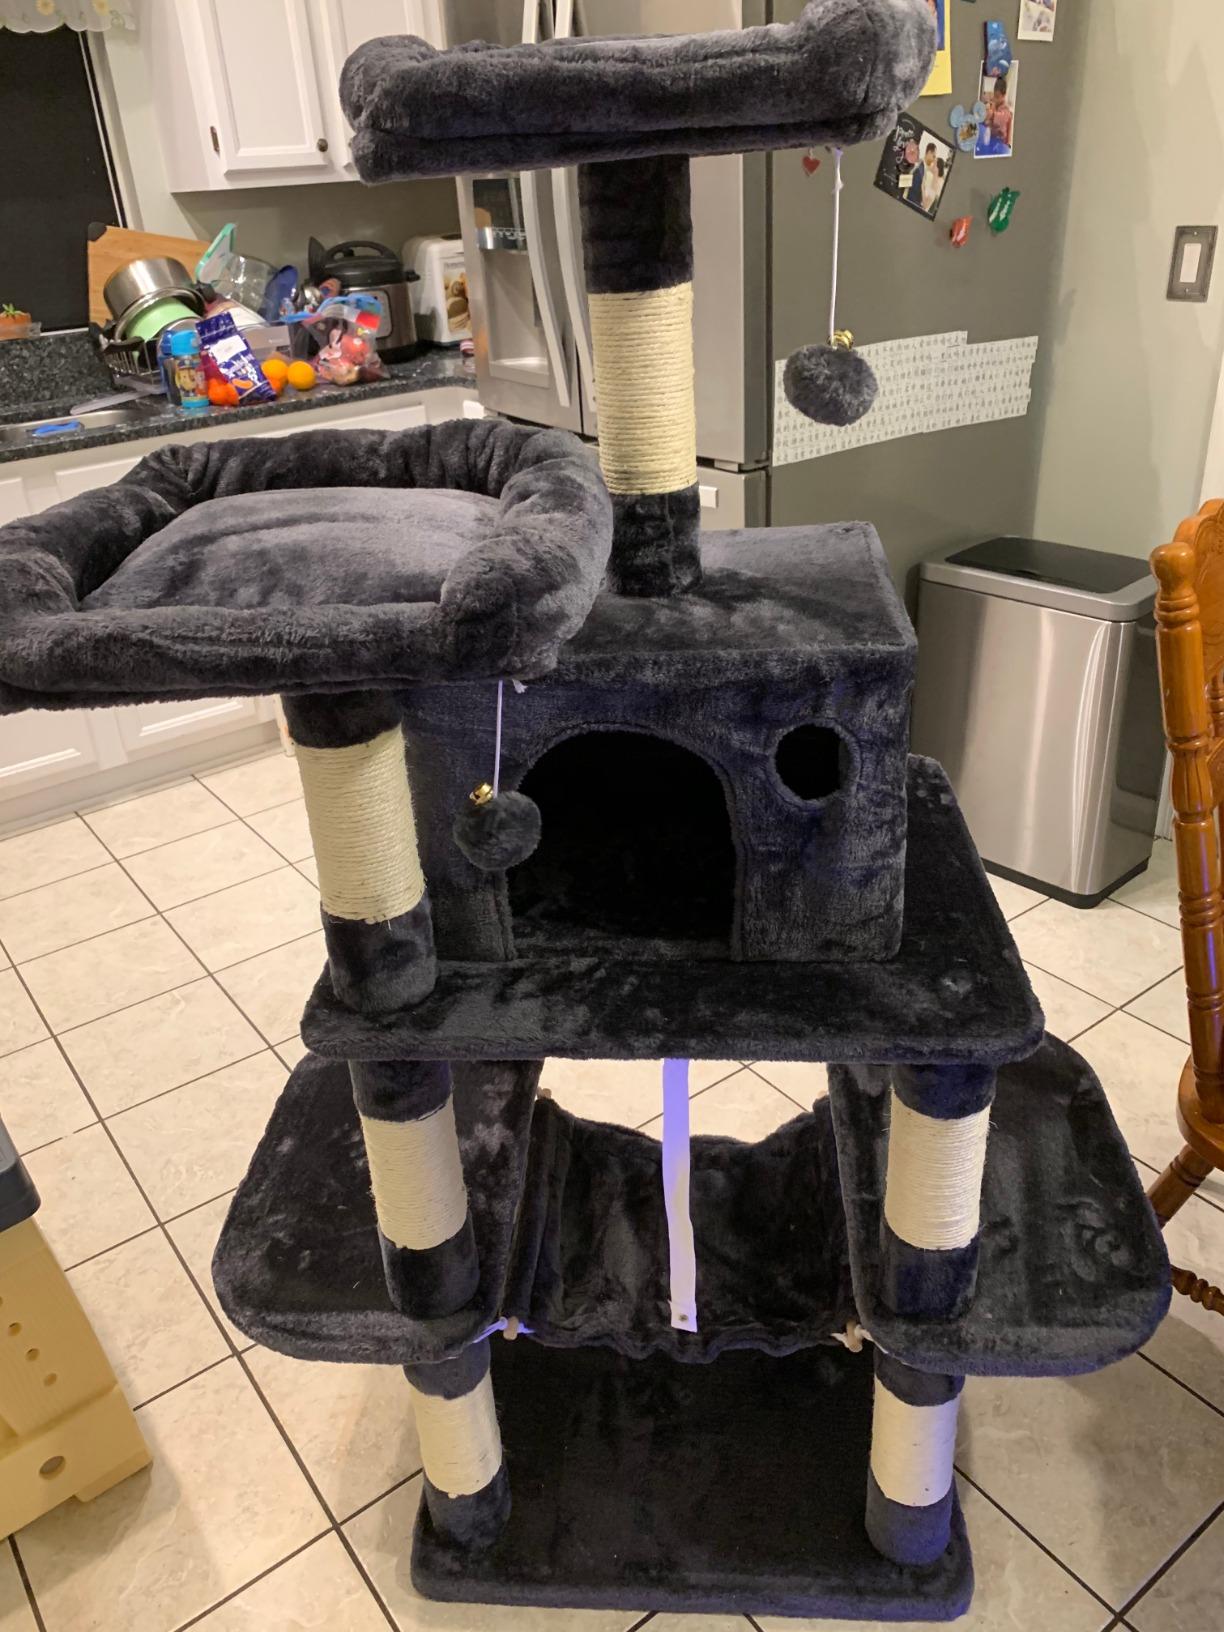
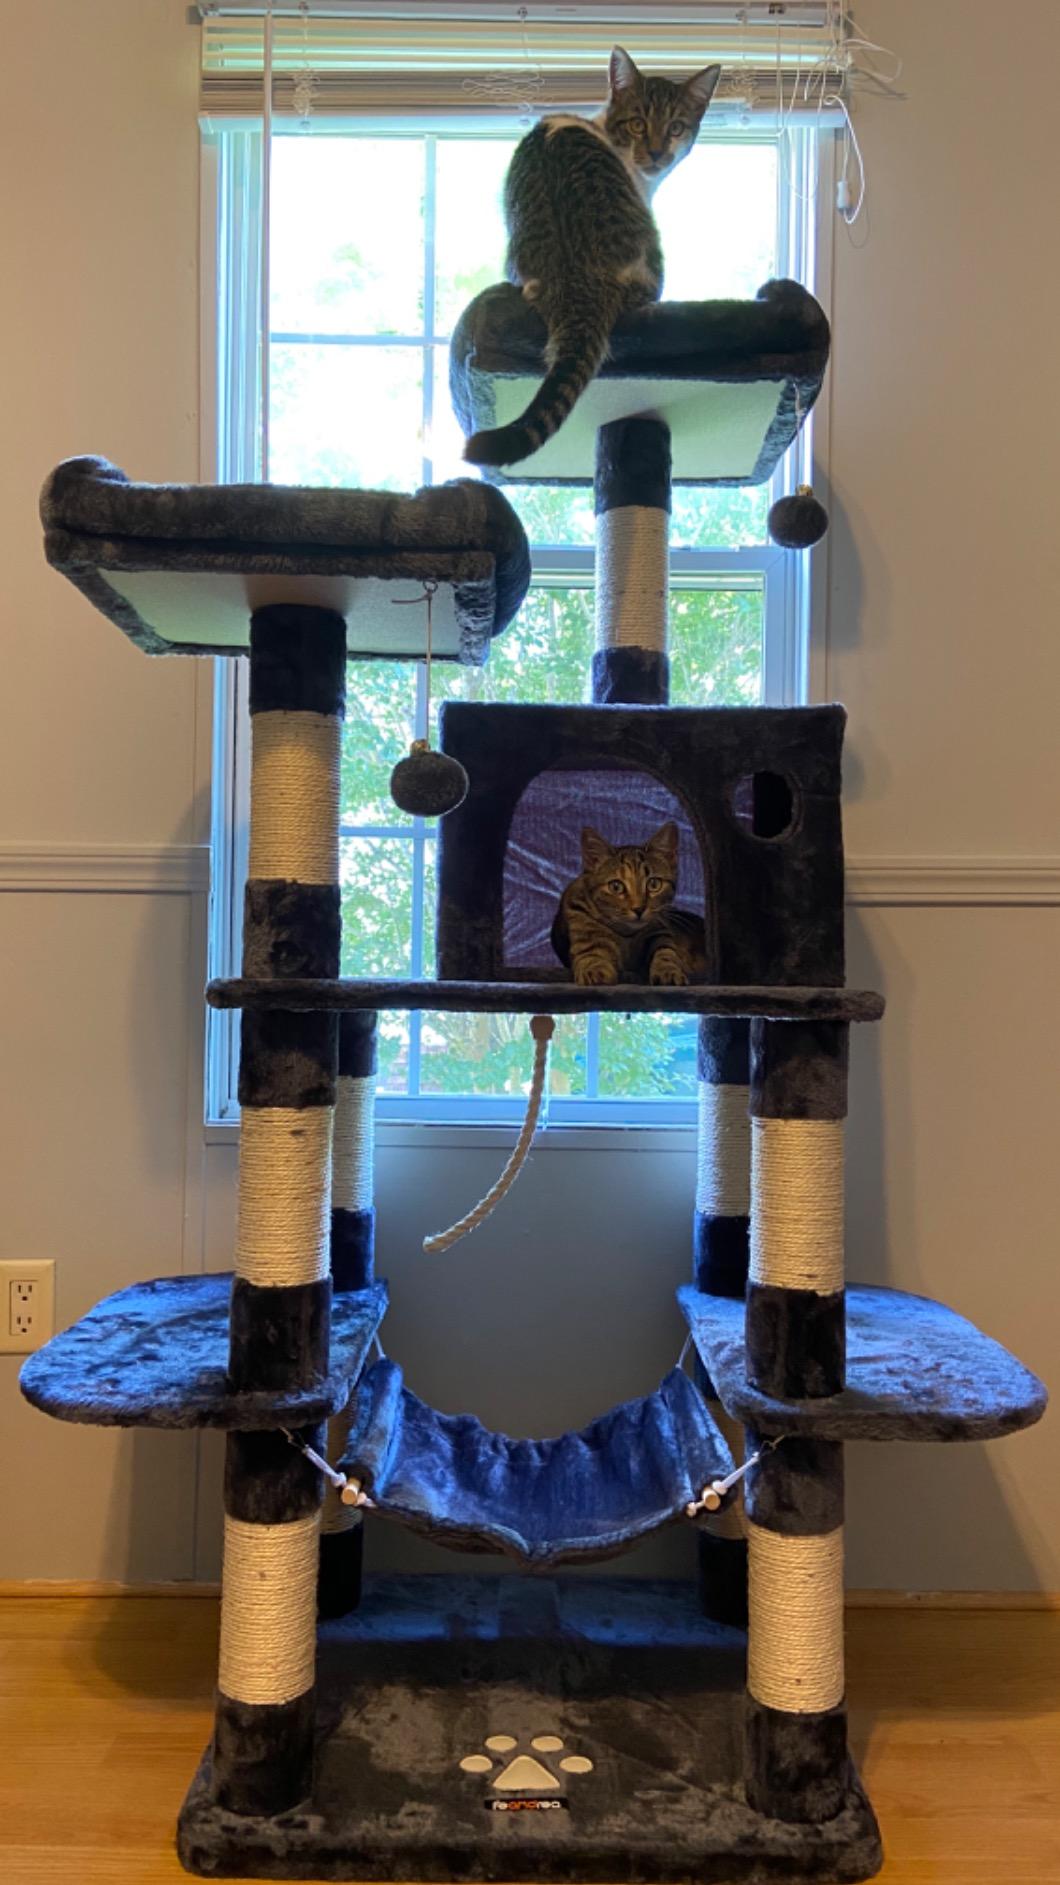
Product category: items_cat tree
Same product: yes